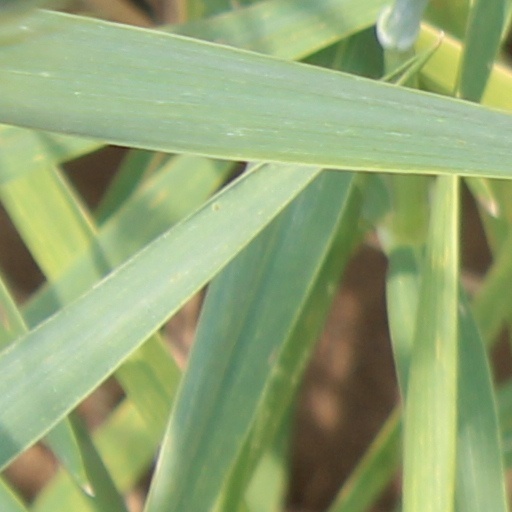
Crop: wheat